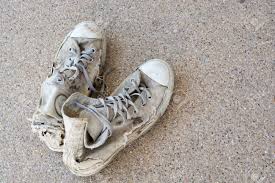
Waste category: shoes